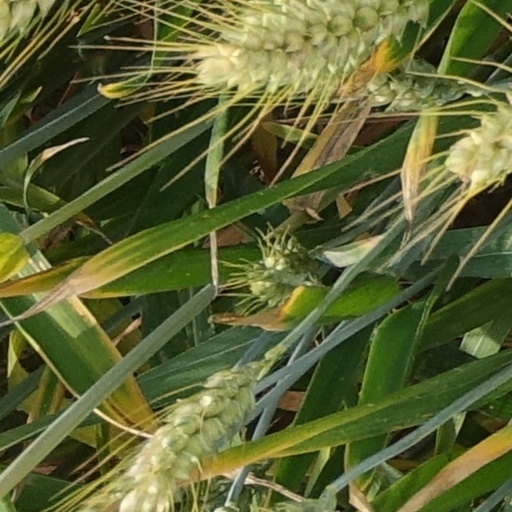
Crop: wheat